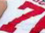
Number: 7